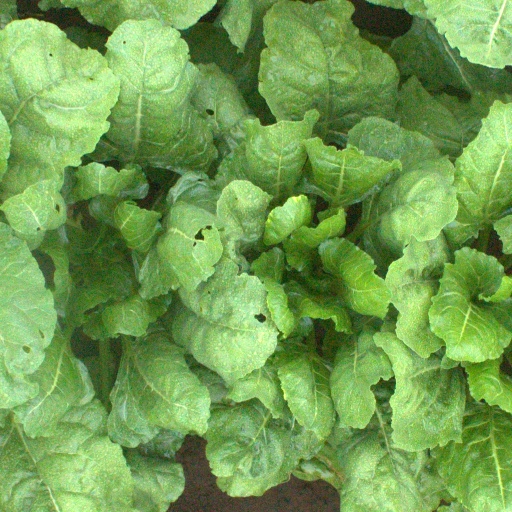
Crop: sugar beet